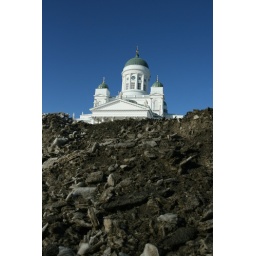
Senat's square in Helsinki is filled with huge hills of white and dirty snow.